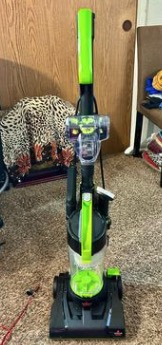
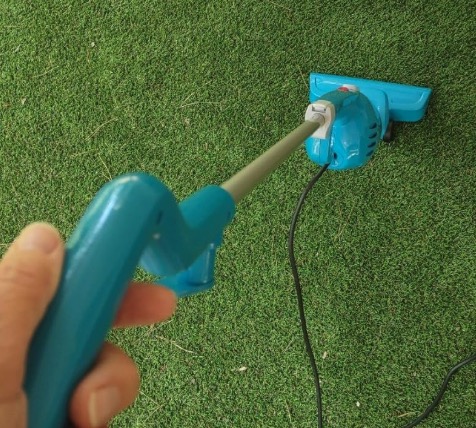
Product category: items_vacuum
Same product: no